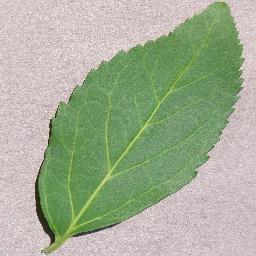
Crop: cherry
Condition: (including_sour)_healthy